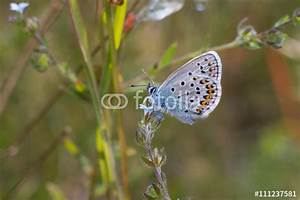
Label: farfalla